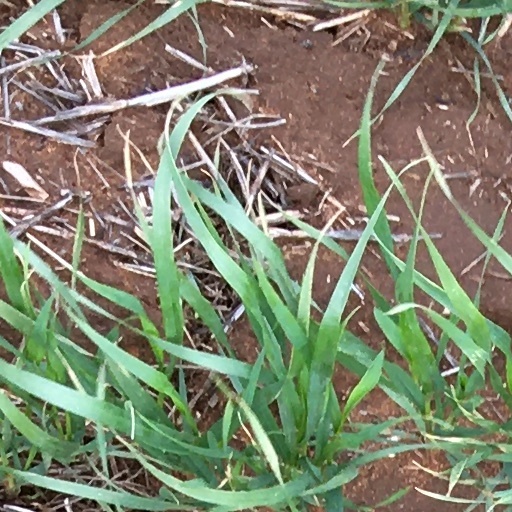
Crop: wheat